EMLL 25th Anniversary Show

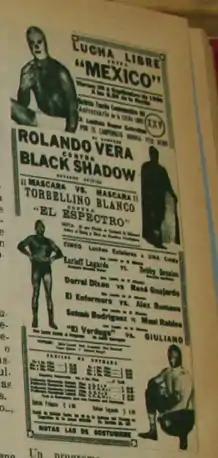
Official poster for the event

The EMLL 25th Anniversary Show was a professional wrestling major show event produced by Empresa Mexicana de Lucha Libre (EMLL) that took place on September 26, 1958 in Arena México, Mexico City, Mexico. The event commemorated the 25th anniversary of EMLL, which would become the oldest professional wrestling promotion in the world. The Anniversary show is EMLL's biggest show of the year. The EMLL Anniversary Show series is the longest-running annual professional wrestling show, starting in 1934.